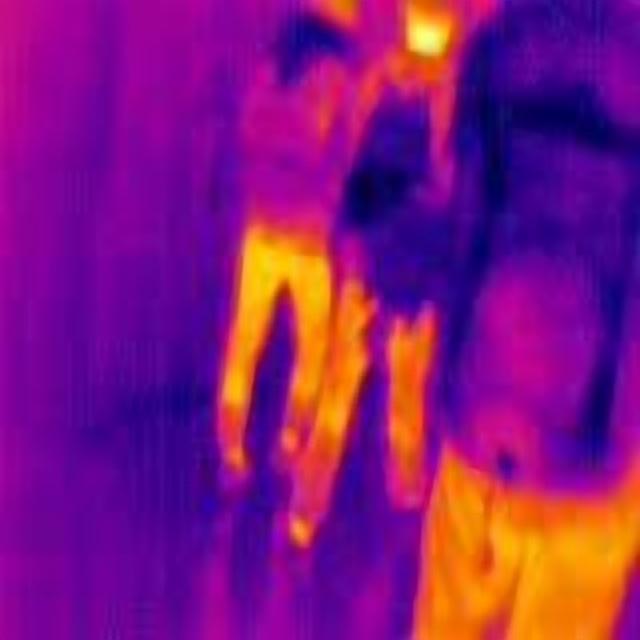
Detected objects:
label: person
label: person
label: person